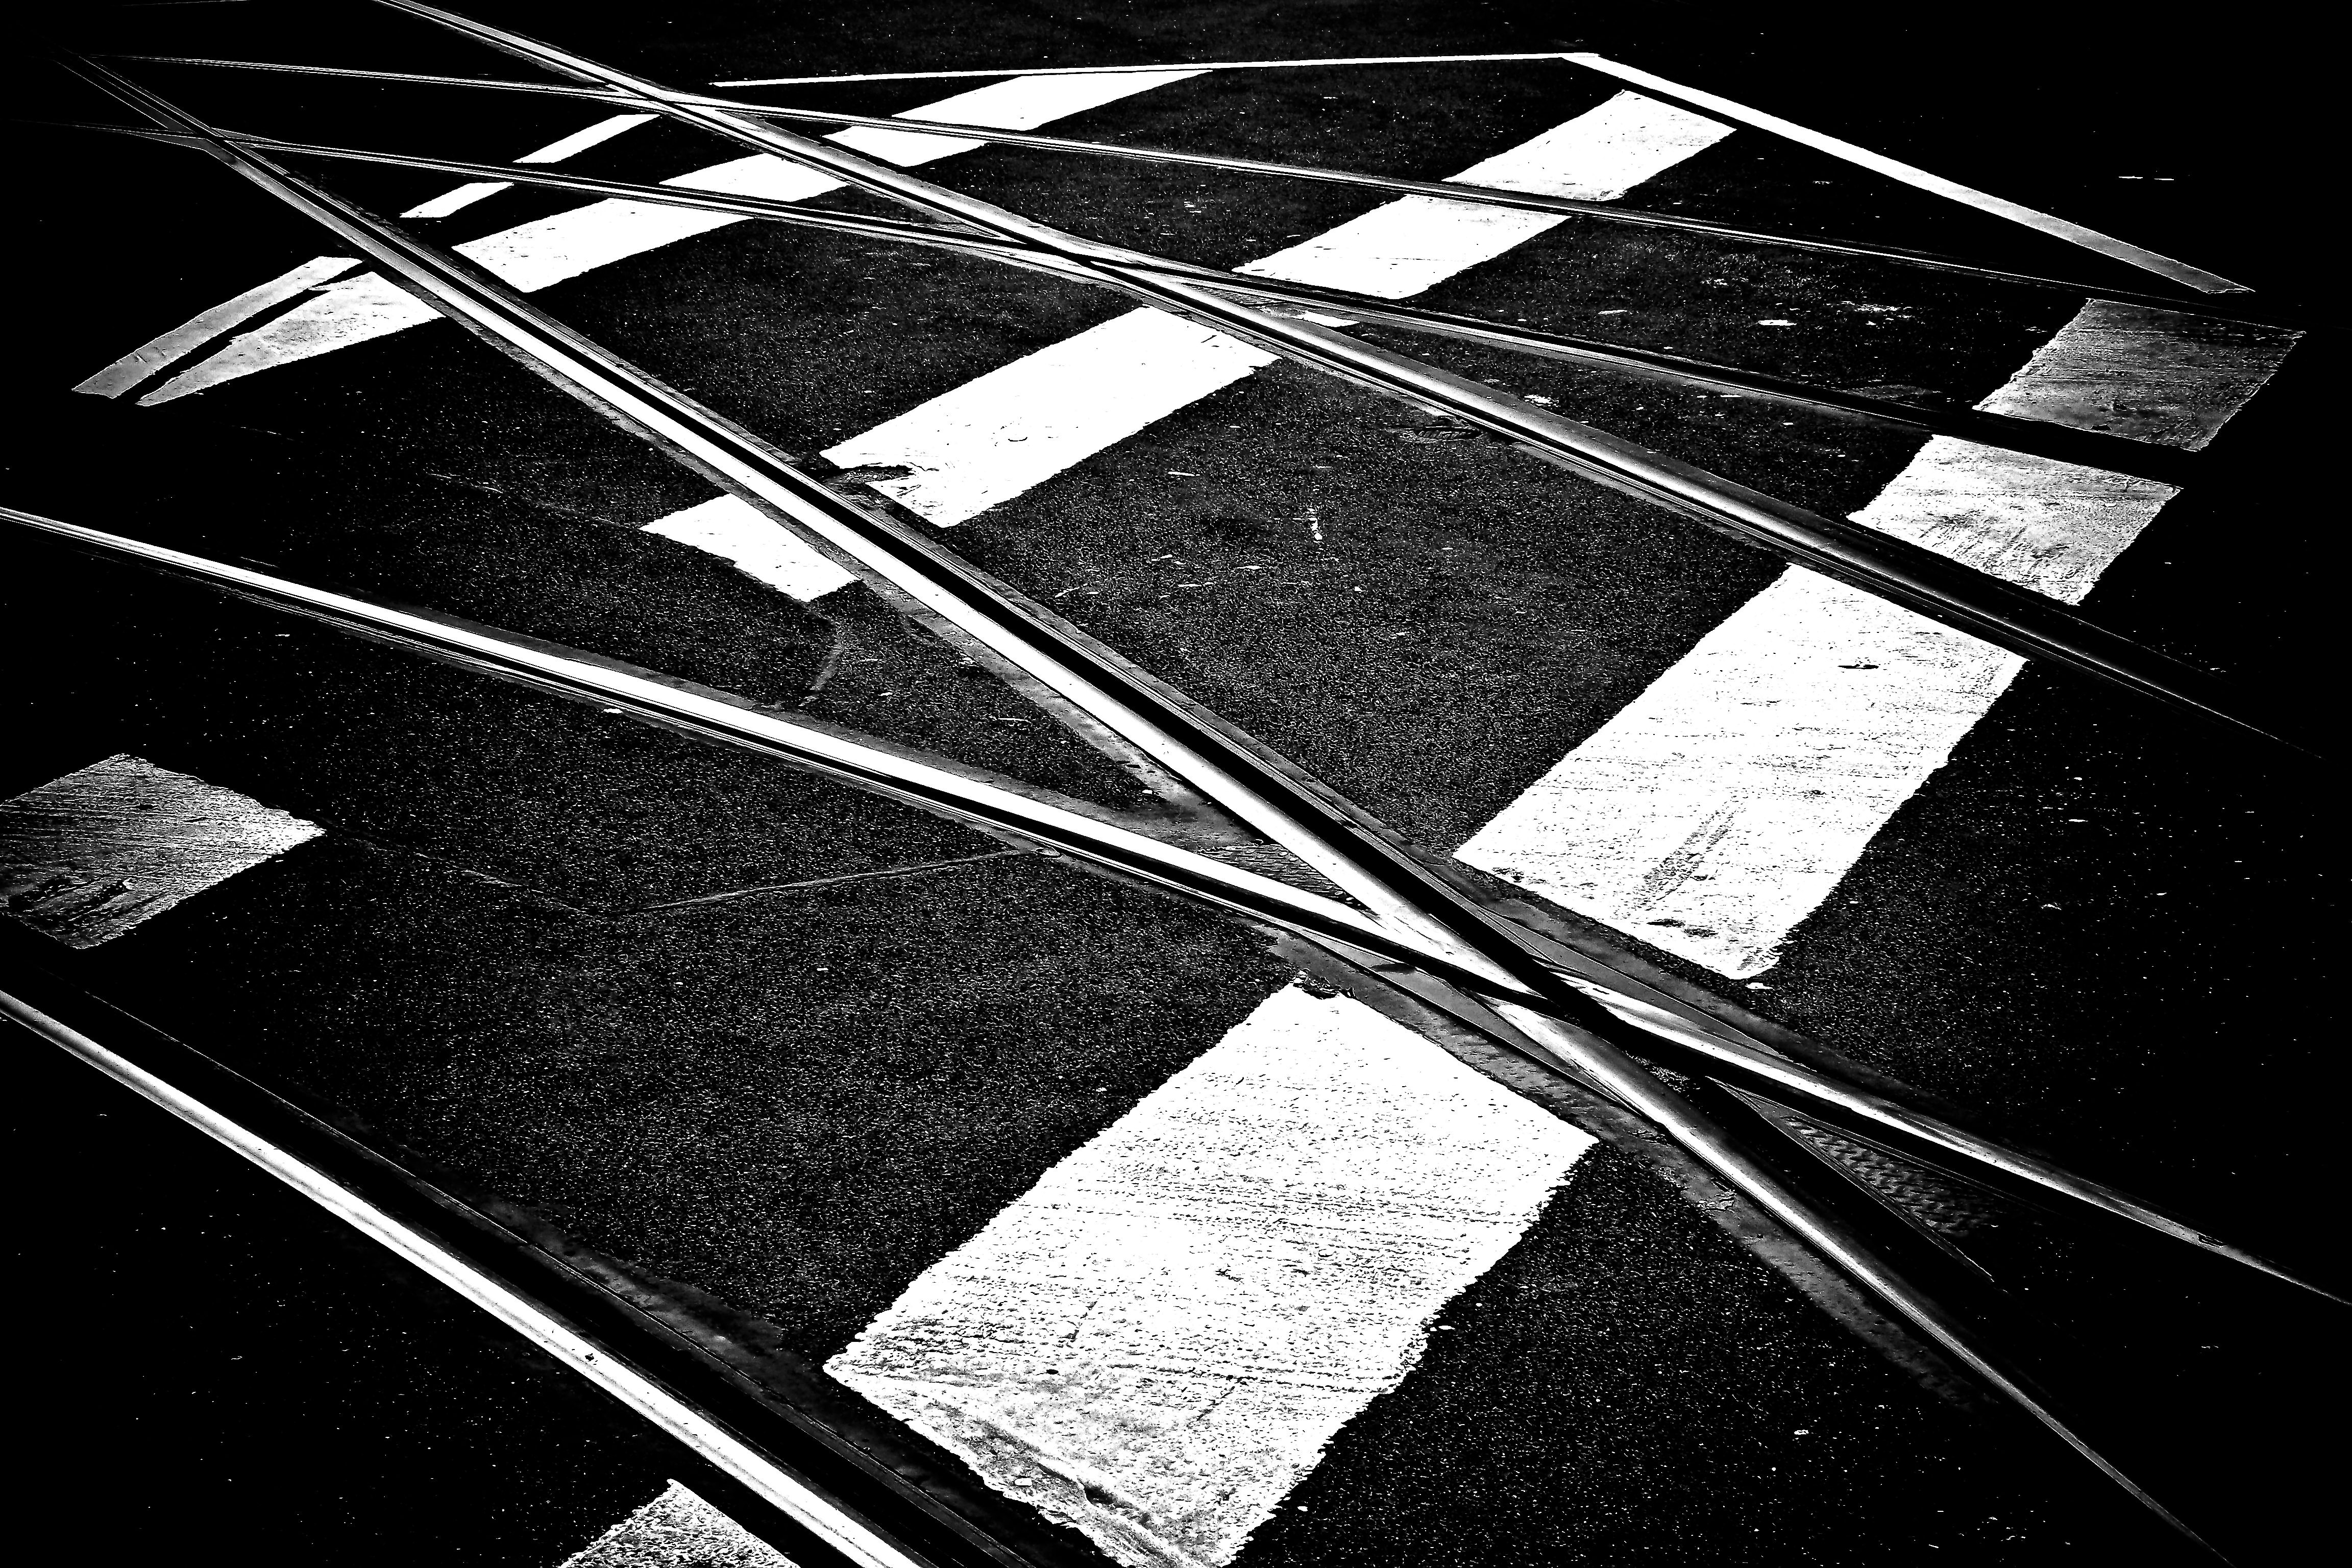
light, black and white, road, white, traffic, street, photography, texture, number, city, urban, train, dark, line, shadow, contrast, darkness, black, monochrome, streetscape, black white, circle, font, creativity, symmetry, mark, railroad track, soft, gloomy, shape, seemed, gleise, street photography, road marking, monochrome photography